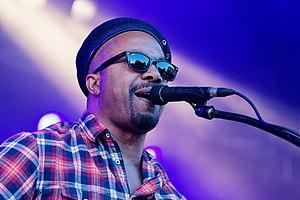
Delgres est un trio français de hard blues créole fondé par Pascal Danaë. Son nom est un hommage à l'anti-esclavagiste antillais Louis Delgrès.